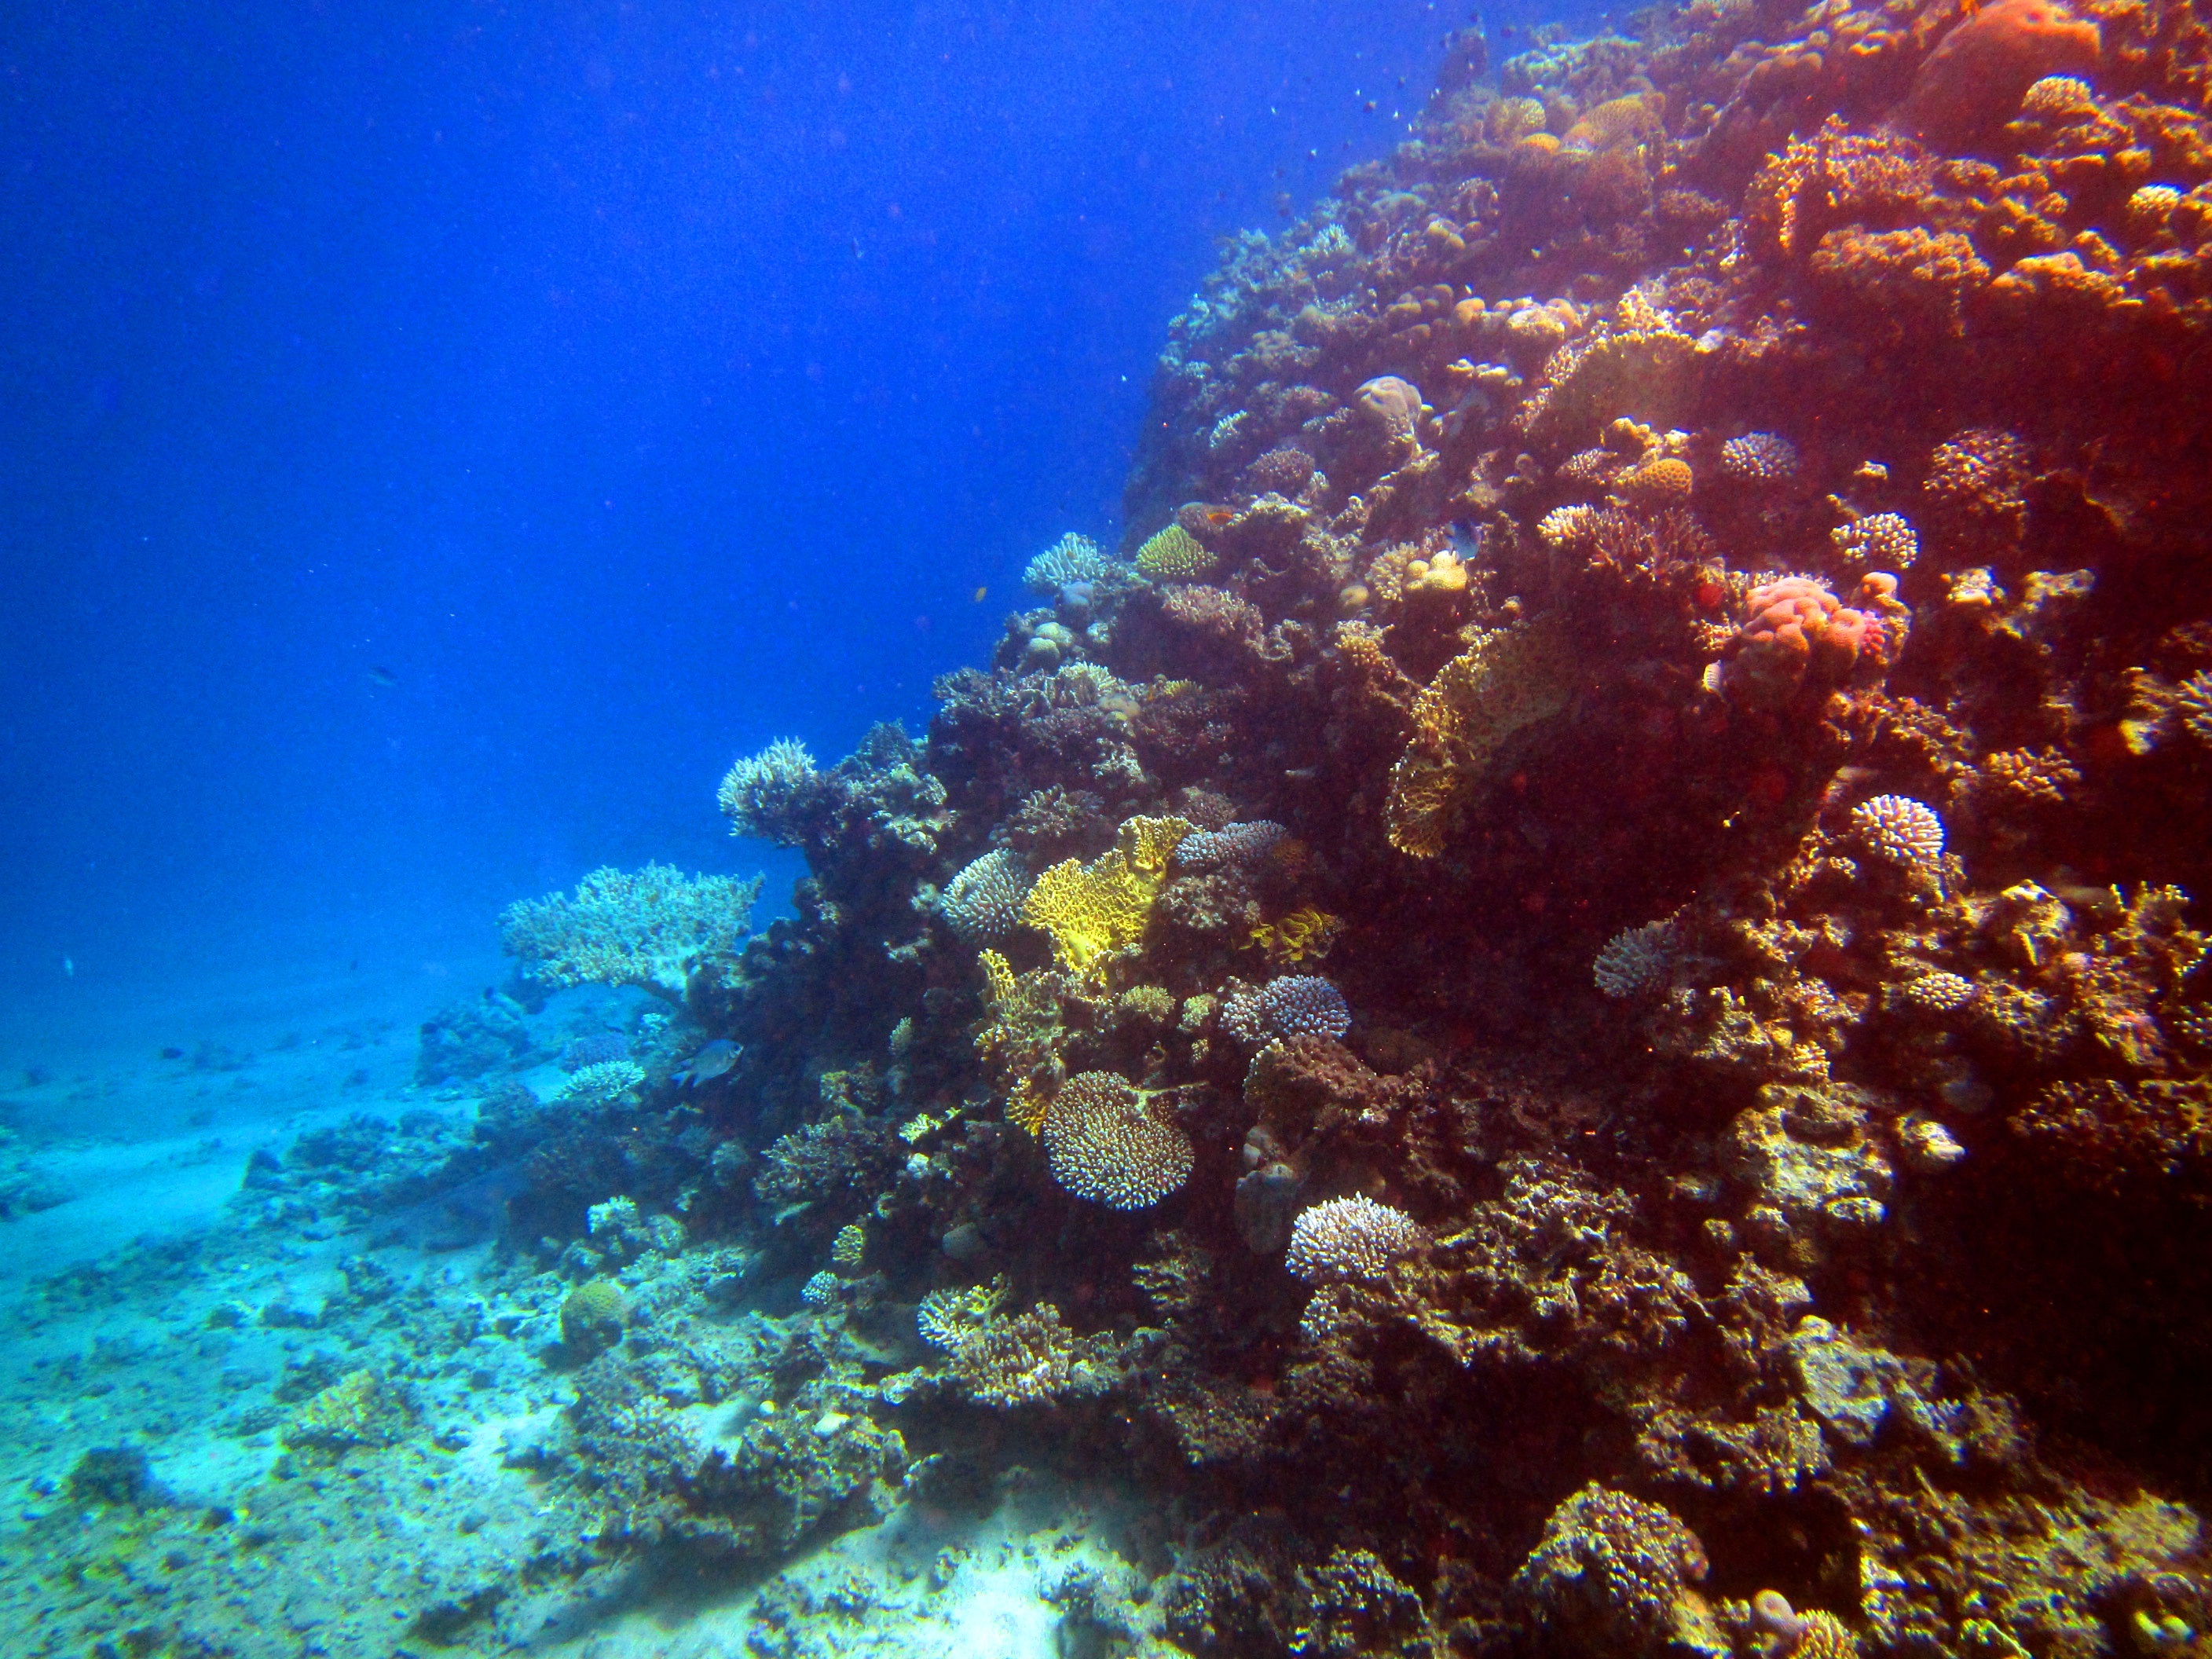
sea, ocean, diving, underwater, biology, fish, coral, coral reef, reef, egypt, habitat, underwater world, red sea, natural environment, marine biology, coral reef fish